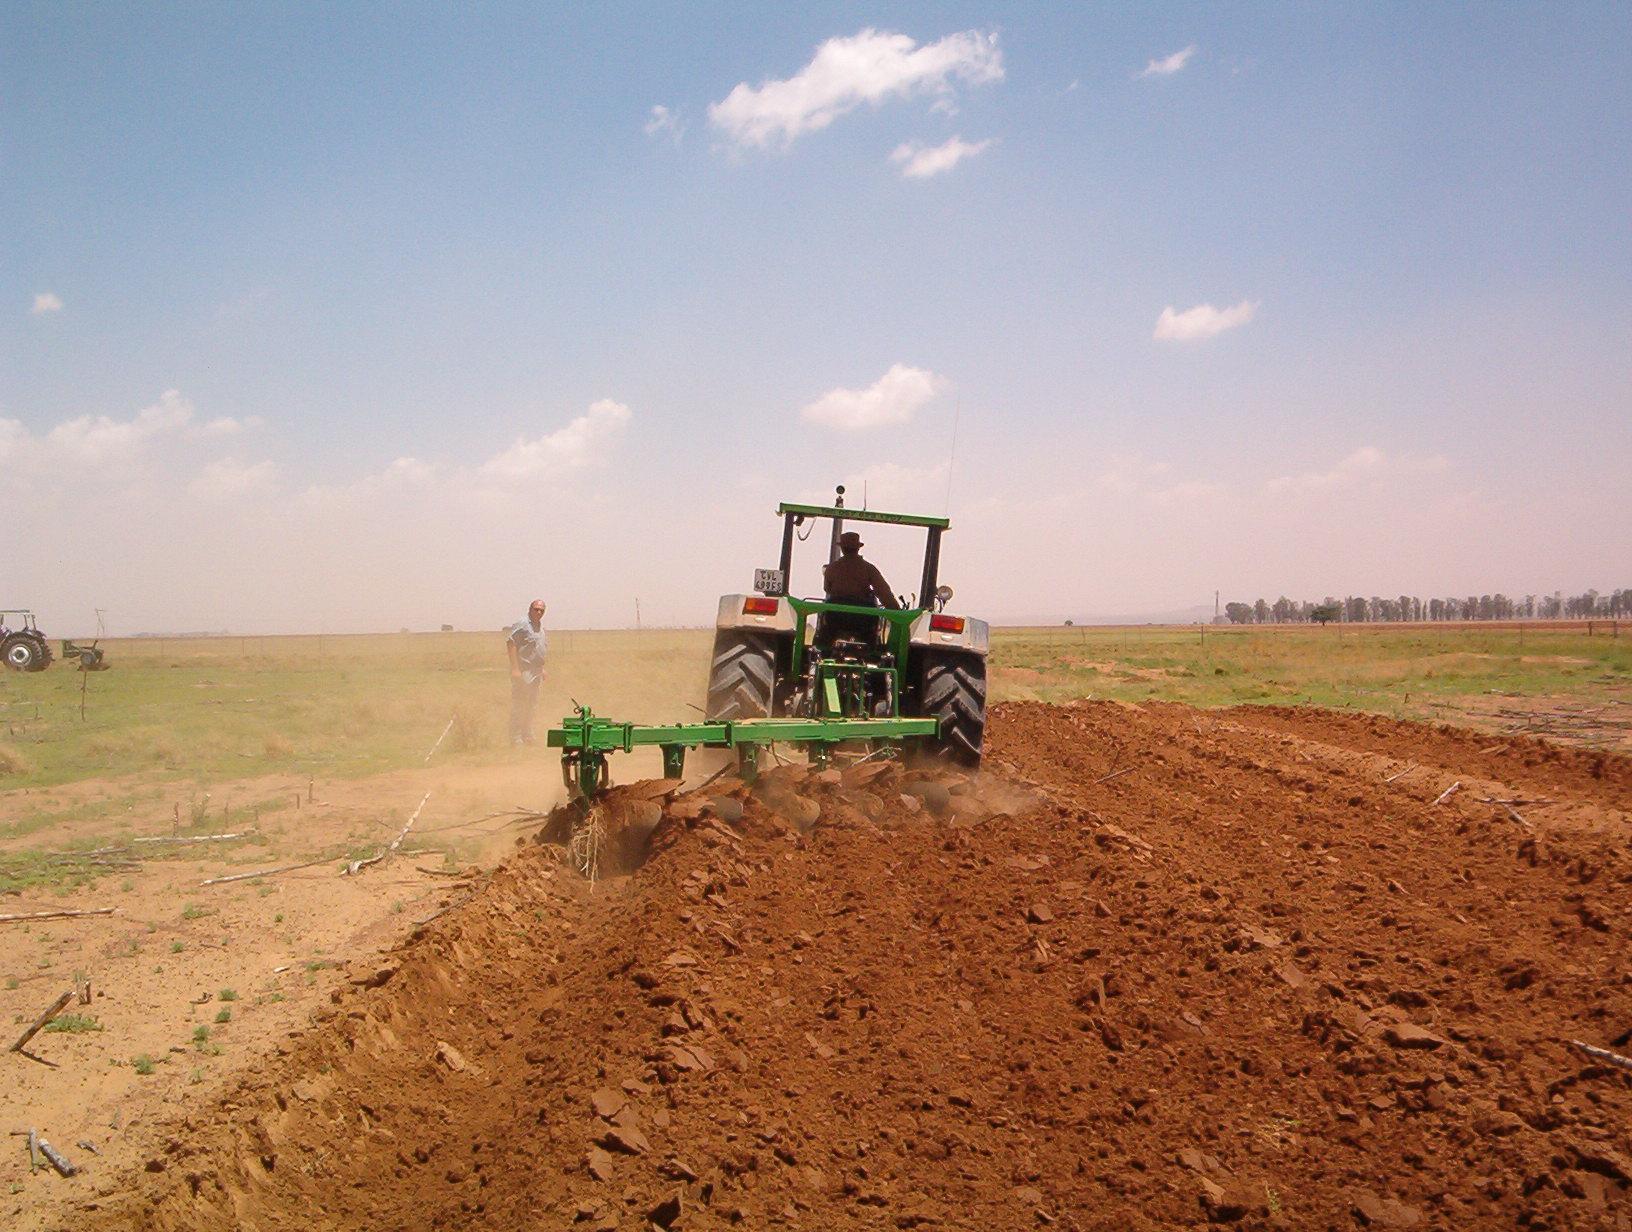
Wakulima wakiendesha trekta iliyofungwa mashine kubwa inayoendelea kuchimba udongo kwa nguvu katika eneo la shamba lililowazi, sehemu zake zinazokata ardhini zinatoa udongo huku nyuma ikiacha mistari iliyonyooka tayari kwa kupandwa, mashine hii ya kisasa hurahisisha maandalizi ya shamba kuokoa muda mwingi na kuongeza ufanisi katika kilimo cha kisasa.